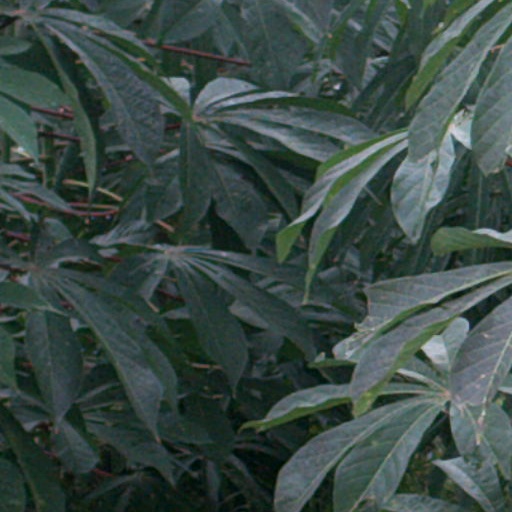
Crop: cassava